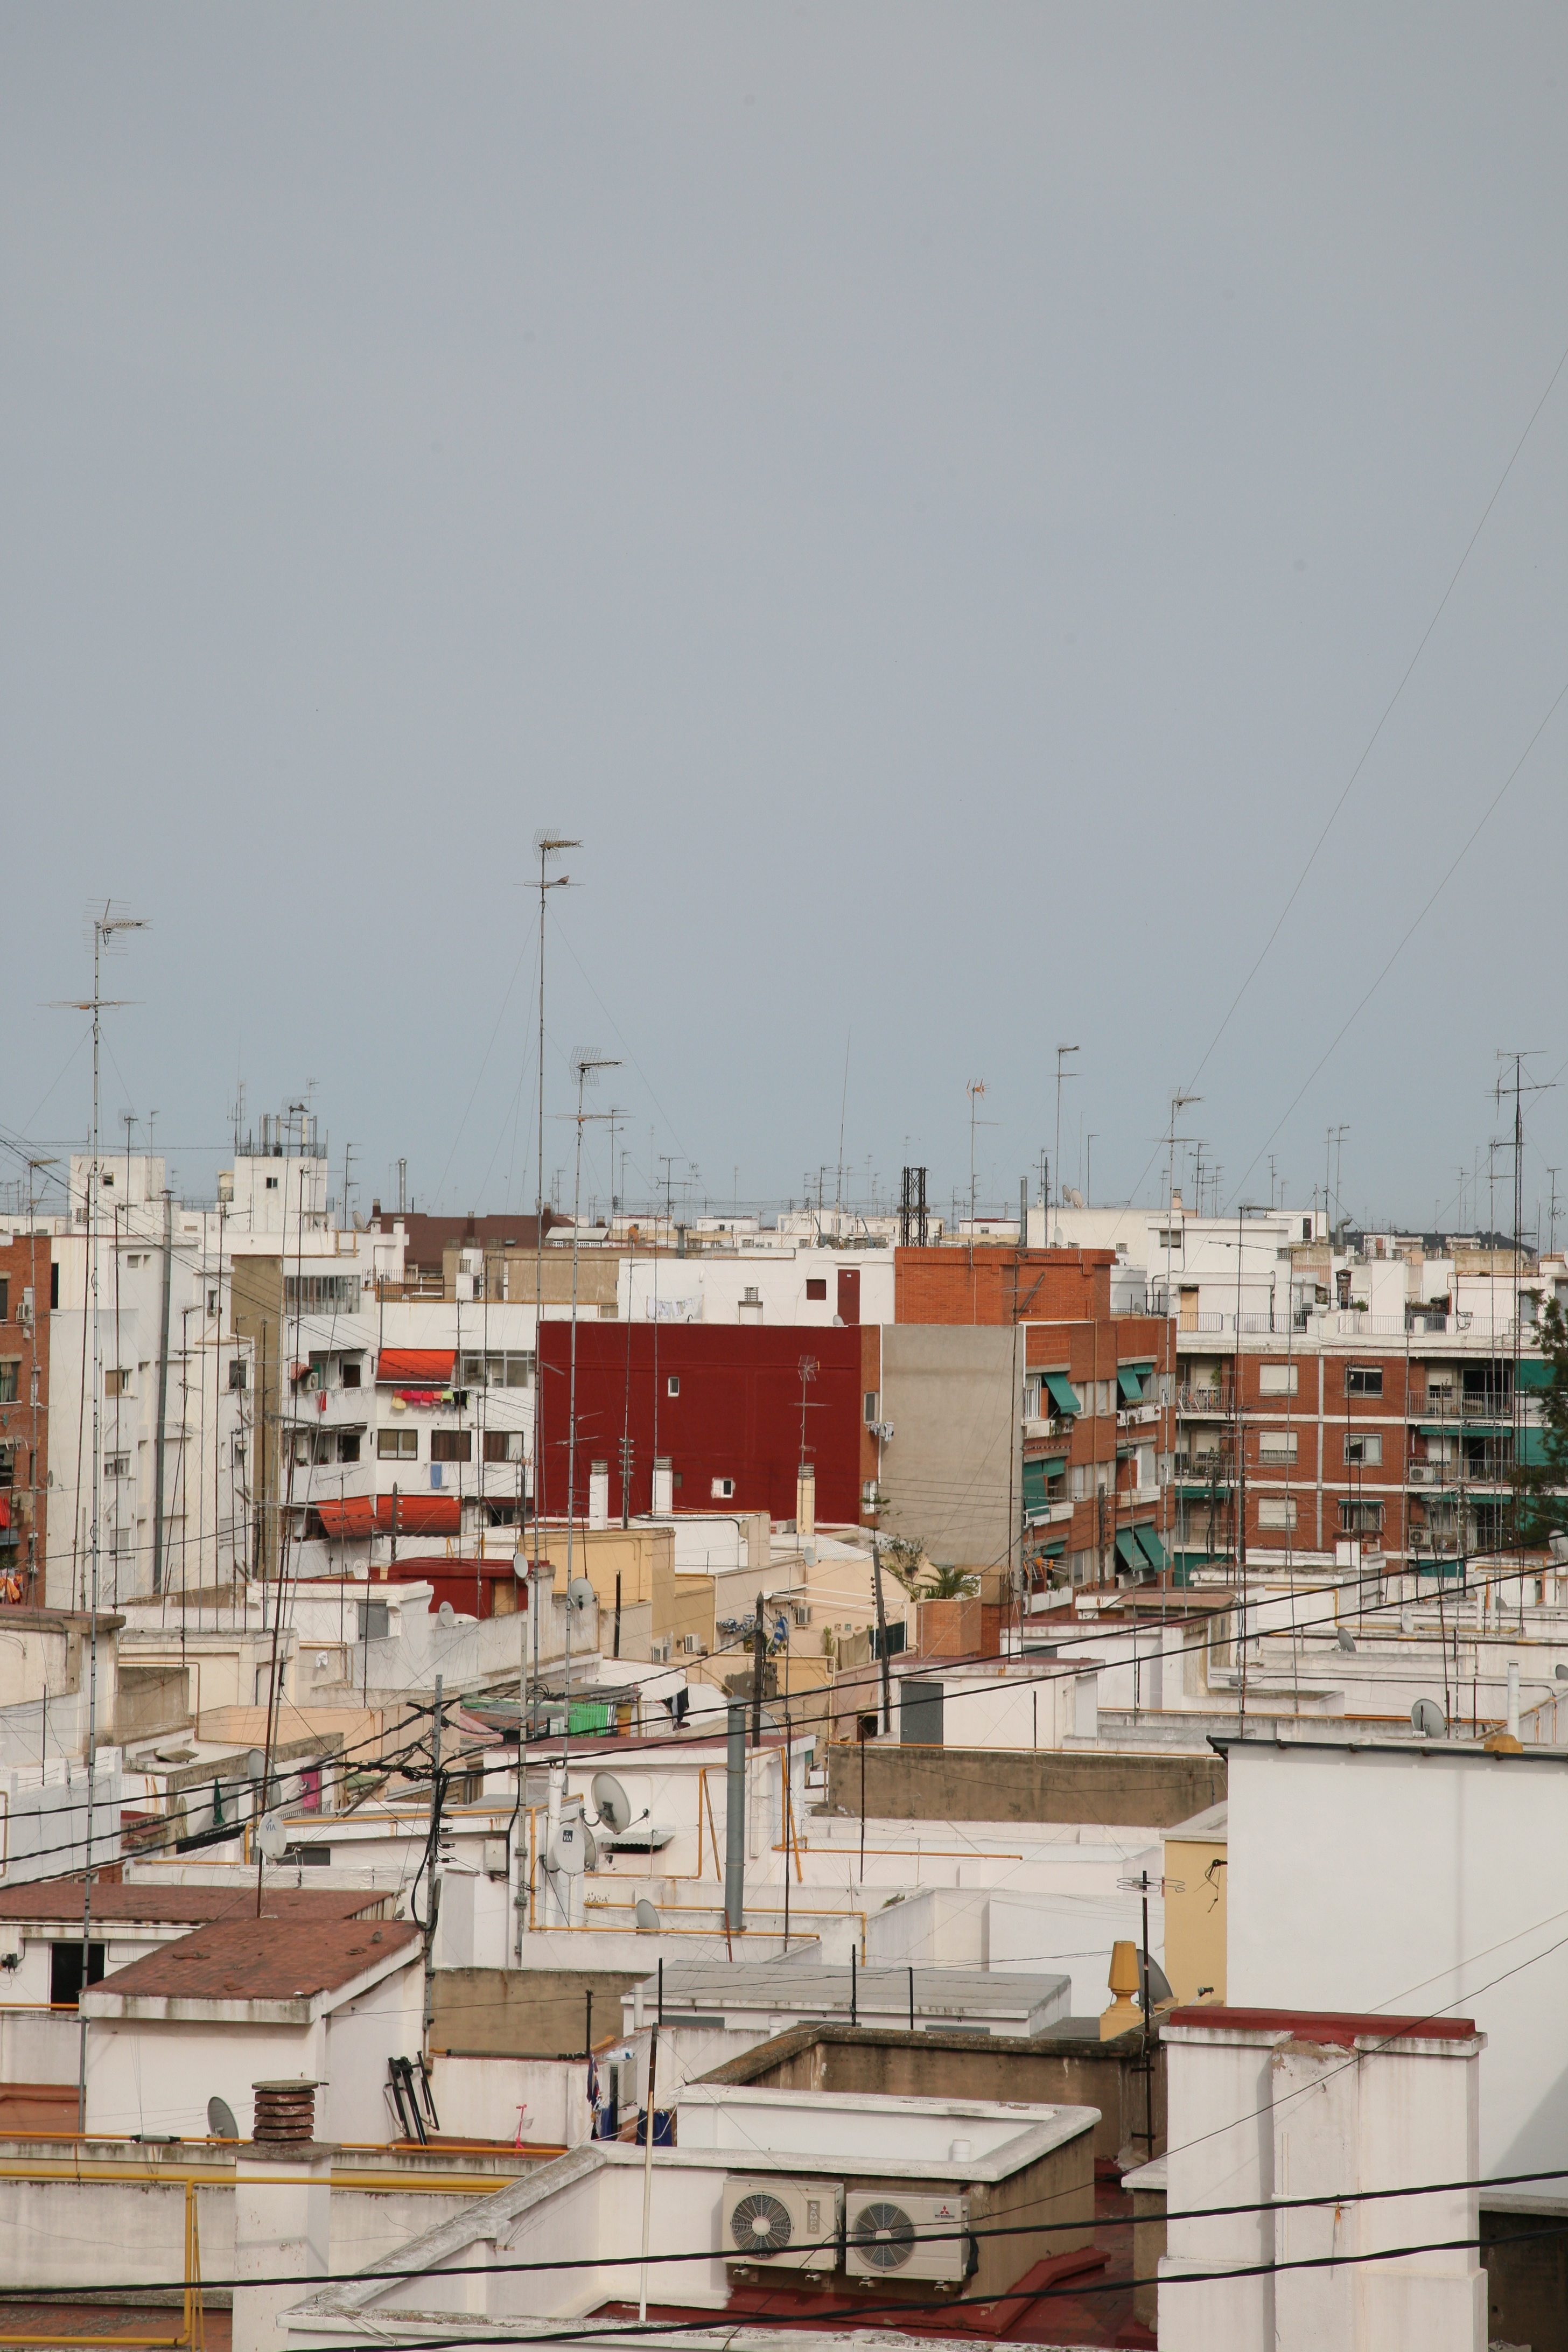
sea, coast, dock, skyline, town, city, cityscape, construction, vehicle, harbor, marina, port, waterway, tower block, spain, espagne, infrastructure, valencia, espanha, espana, spanien, spagna, spanje, espanya, valence, urban area